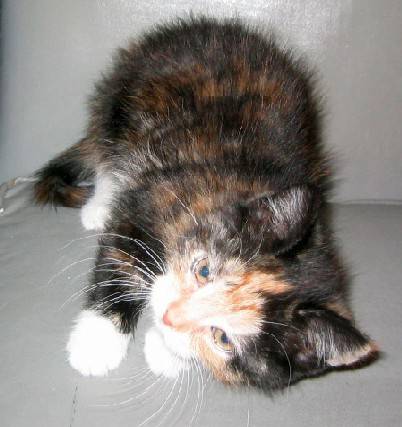
Label: cat